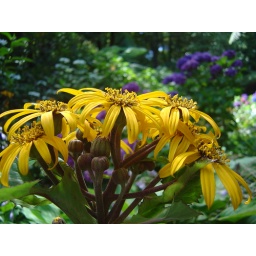
yellow flower in the dell